Premiership of Ismail Sabri Yaakob

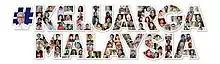
The official logo of the Keluarga Malaysia

The "Keluarga Malaysia" (in English: Malaysian family) is an idea introduced by the Ismail Sabri on 22 August 2021 in his inaugural speech as prime minister. It was officially launched on 23 October 2021 in Kuching, Sarawak. This concept, among others, calls on Malaysians to set aside differences in rehabilitating the country to mobilize energy in the challenge of facing the COVID-19 pandemic and realizing the Shared Prosperity Vision 2030.